Miguel Grau

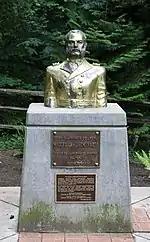
Bust of Almirante Grau Seminario in Lake Forest Park, Washington, USA

At the port of Antofagasta, after sneaking up on an enemy ship the "Matias Cousiño", he courteously asked the crew to abandon ship before opening fire. As her captain Castleton was abandoning the ship, the Chileans' capital ships "Blanco Encalada" and "Almirante Cochrane" showed up, forcing Grau to abandon his prey and, after seriously disabling the "Matias Cousiño", to escape by passing in between the Chilean ironclads rendering them in an unfavourable position to pursue. These and other gestures earned him the nickname of "El Caballero de los Mares" ("Gentleman of the Seas") from his Chilean opponents, acknowledging an extraordinary sense of chivalry and his gentlemanly behaviour, combined with his highly efficient and brave combat career.